Joseph Lytle House

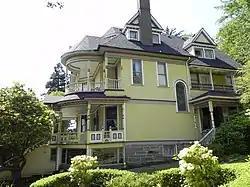
Joseph Lytle house

The Joseph Lytle House is a private residence in Hoquiam, Washington. Built in 1900, it was added to the National Register of Historic Places in 1990.